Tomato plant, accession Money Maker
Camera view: bottom (45 deg); turntable rotation: 150 degrees
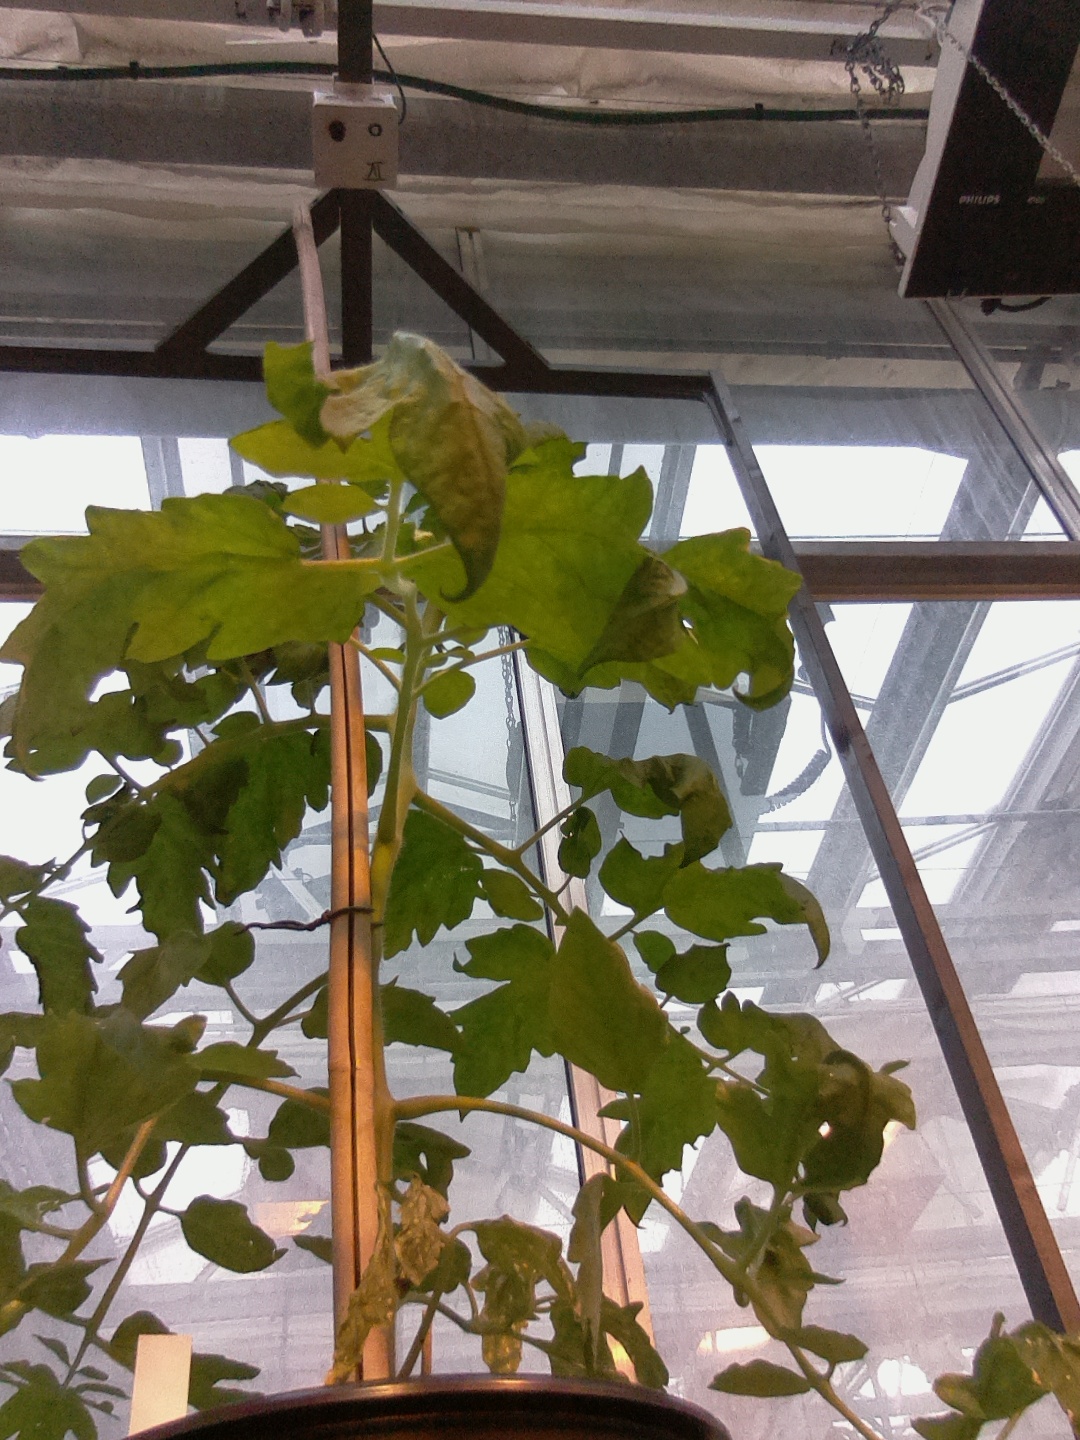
BBCH growth stage 53: 3 inflorescences visible